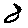
Label: 8